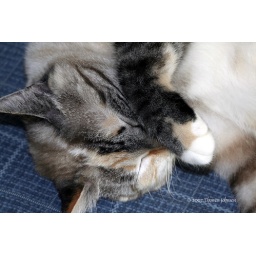
Our cat Maggie sleeping with her paw over her face.